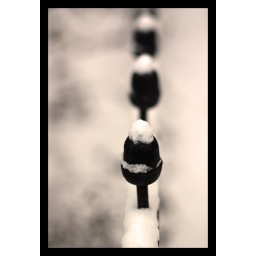
Taken in February 2011 of a fence located across the street from my house on Green St. Harrisburg, PA.